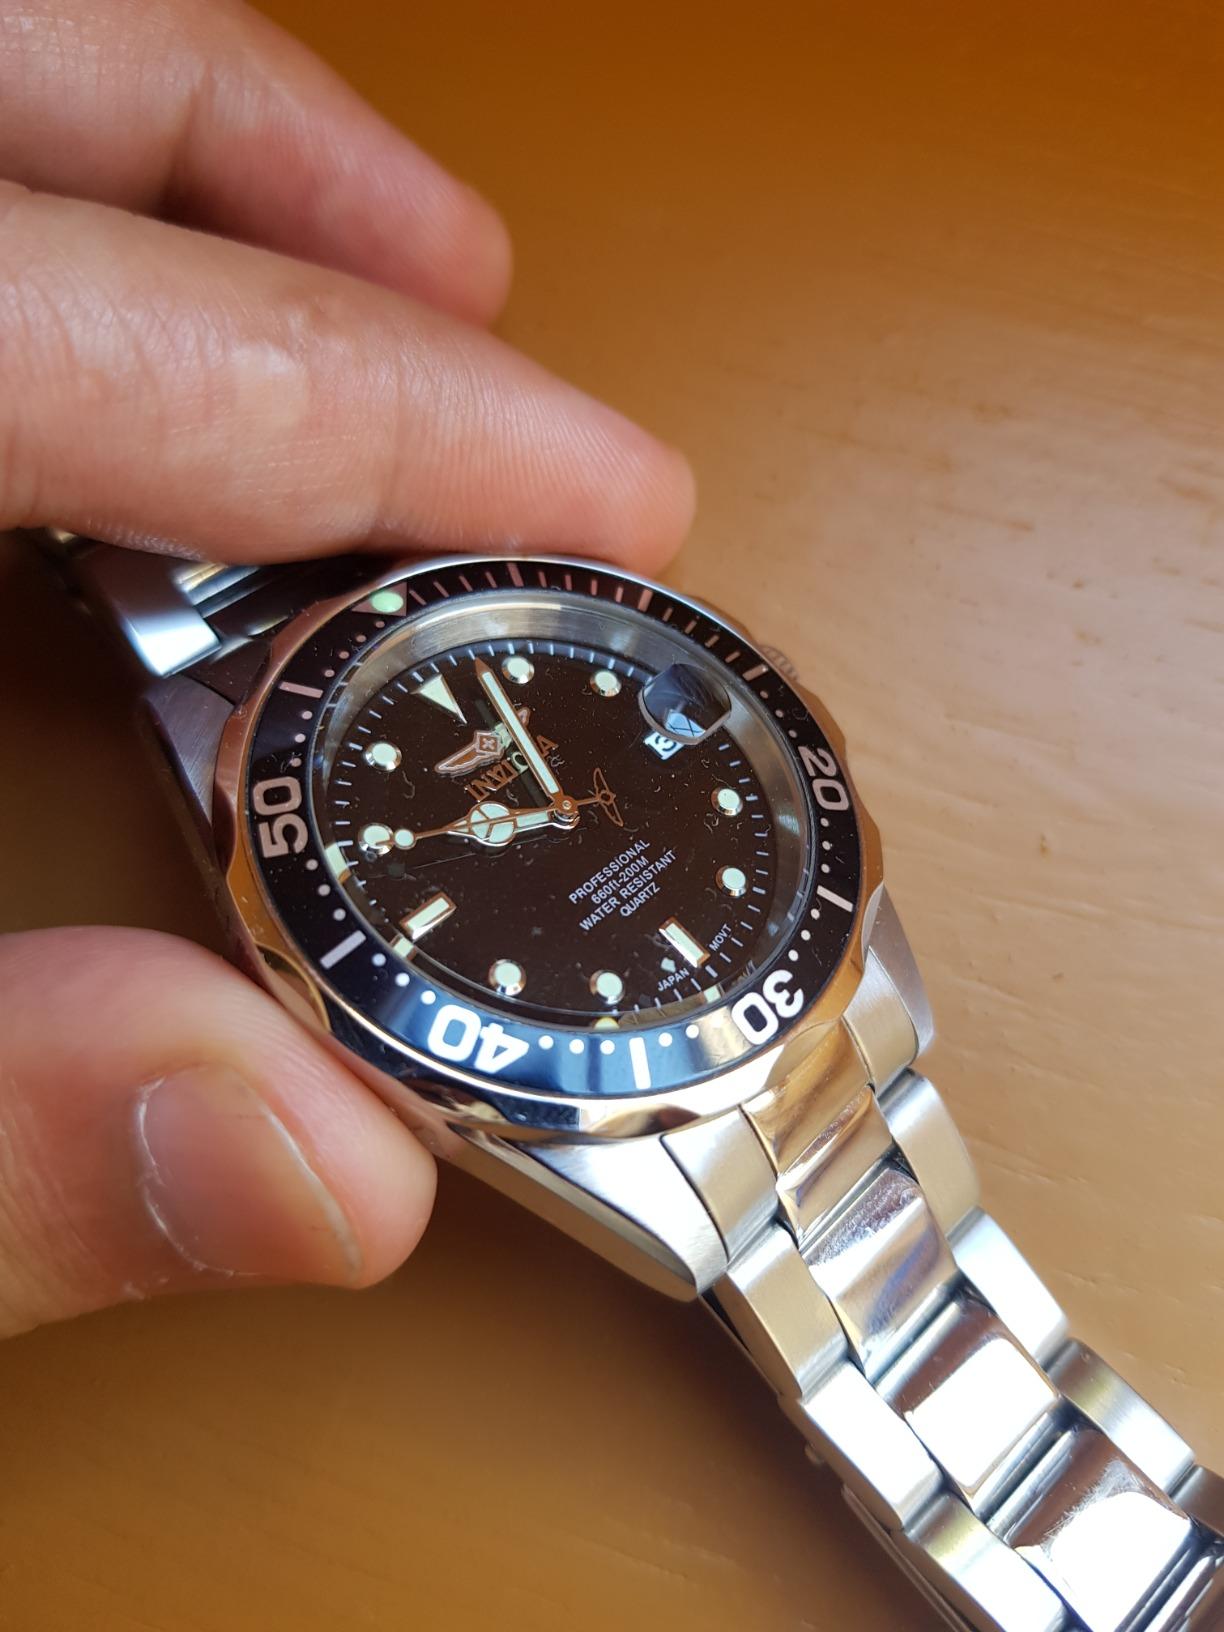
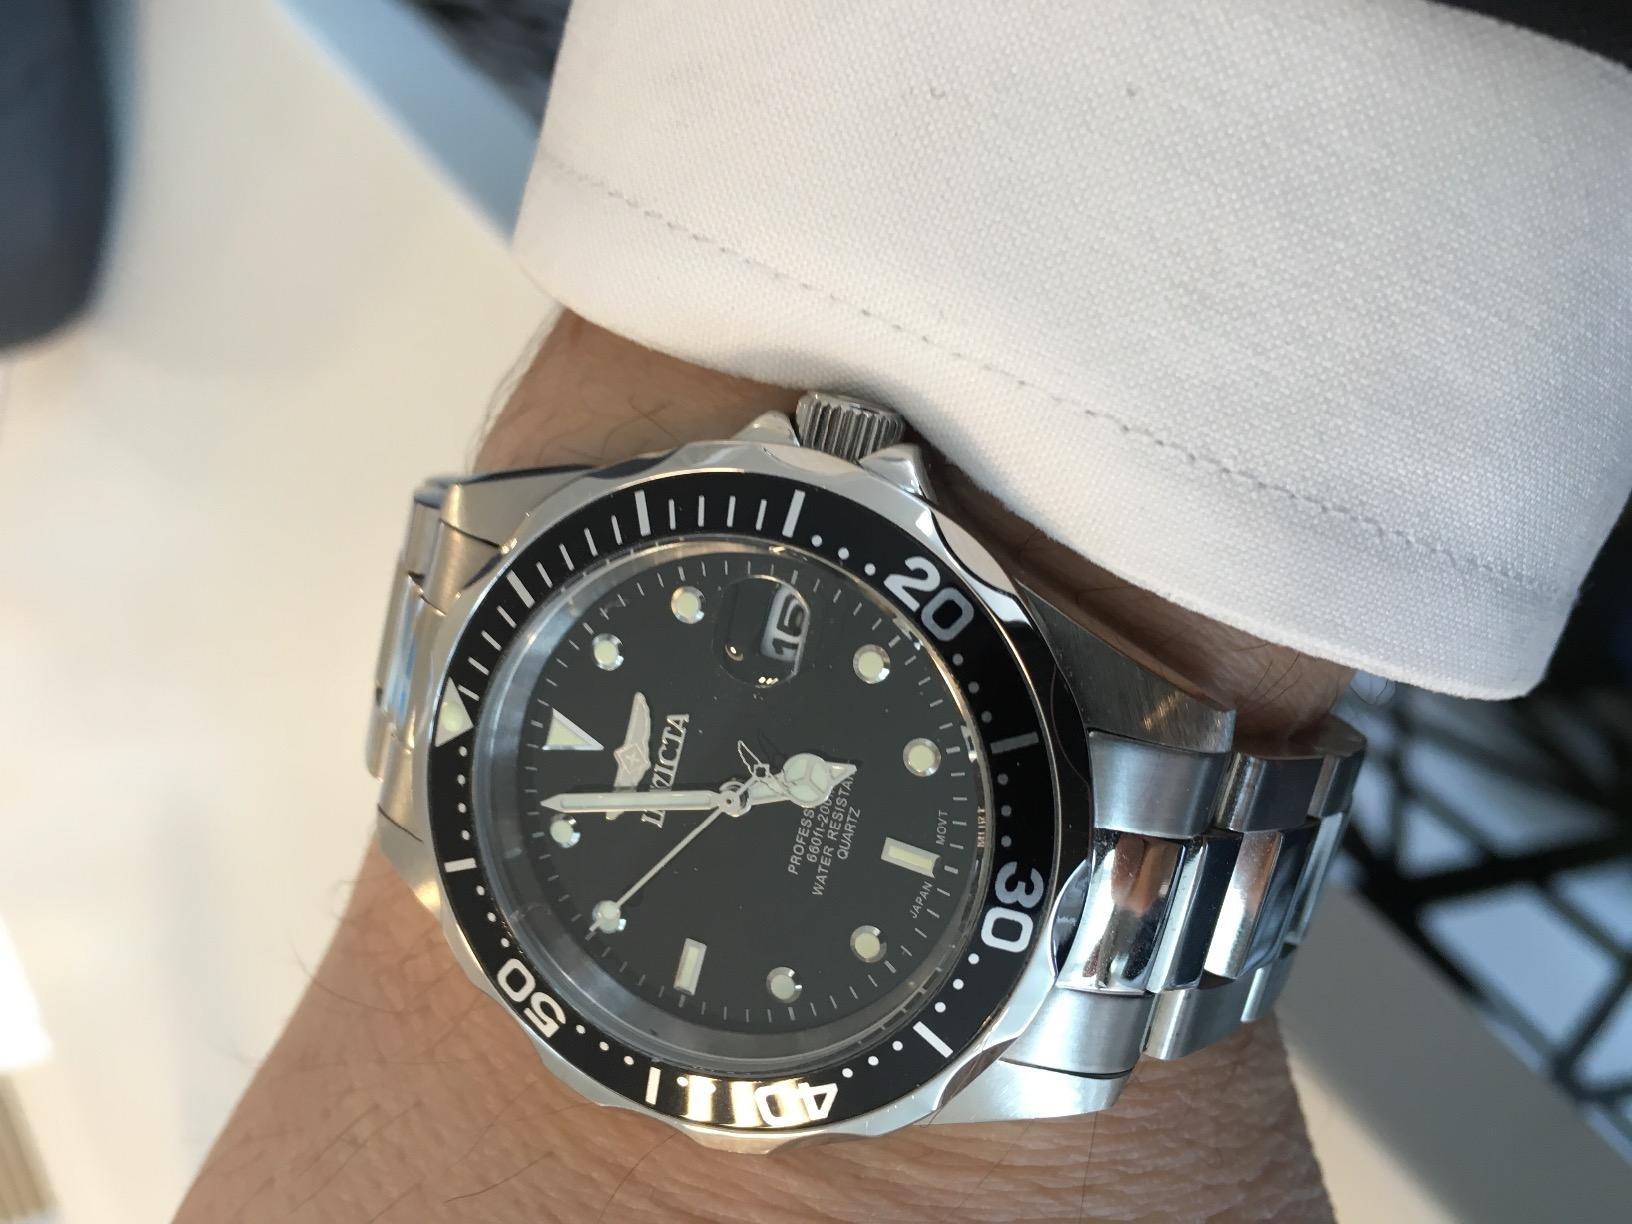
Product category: accessories_watch
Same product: yes